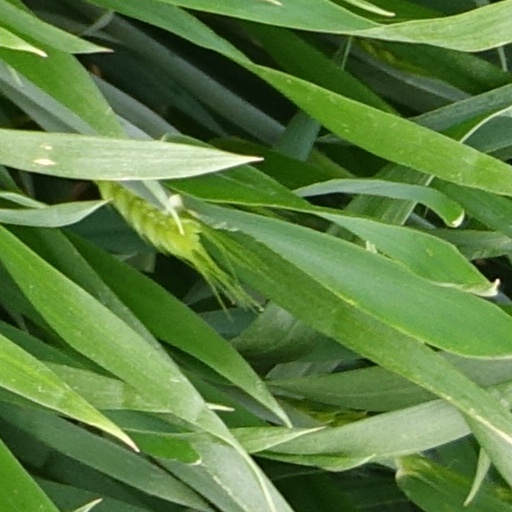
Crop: wheat